Monaco

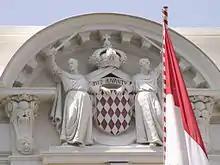
Monaco's flag and its coat of arms

The official religion is Catholicism, with freedom of other religions guaranteed by the constitution. There are five Roman Catholic parish churches in Monaco and one cathedral, which is the seat of the archbishop of Monaco..